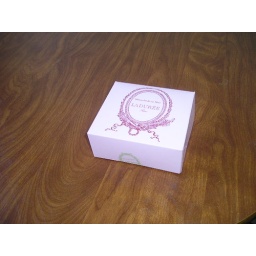
The box from Laduree bakery in Paris (I went to the one on the Champs-Elysees), cradled lovingly on the plane back.